Francis II Rákóczi

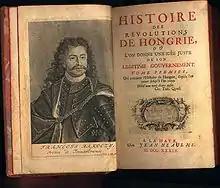
, The Hague, by Jean Neaulme, 1739

Francis II is remembered a Hungarian national hero, and is honored in various ways by modern Hungarians.